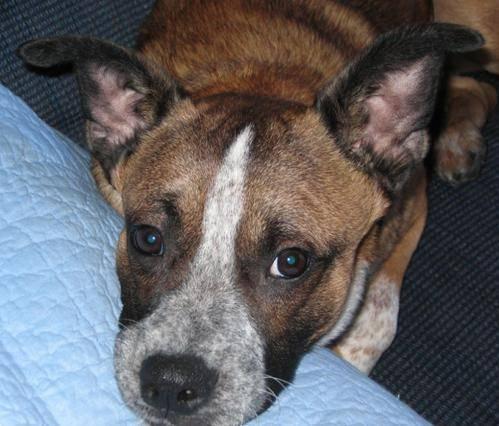
dog